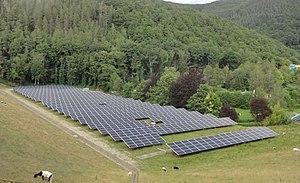
Plopsa Coo est un parc d'attractions belge situé à Stavelot en Région wallonne dans la province de Liège. Il est situé sur l'Amblève, aux pieds de la Cascade de Coo. Ce parc résolument nature intègre ses attractions dans le paysage en veillant à ne pas dénaturer le cadre. En 2006, première année d'exploitation par Studio 100, le parc a accueilli quelque 225 000 visiteurs. En 2009, 430 000 personnes ont franchi les portes de Plopsa Coo.